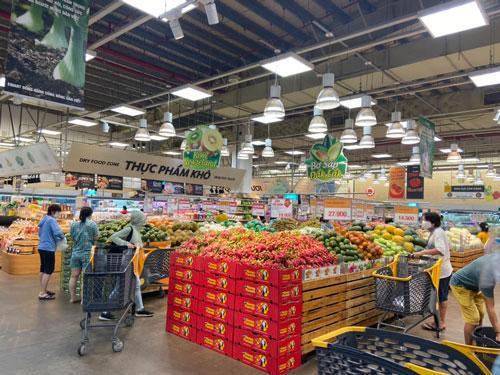
có một vài người đang mua hoa quả trong siêu thị